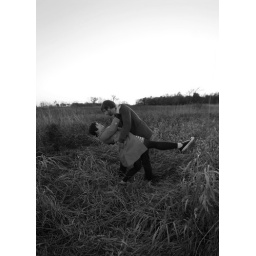
Taken in a field off highway 41 between Oshkosh and Fond Du Lac.